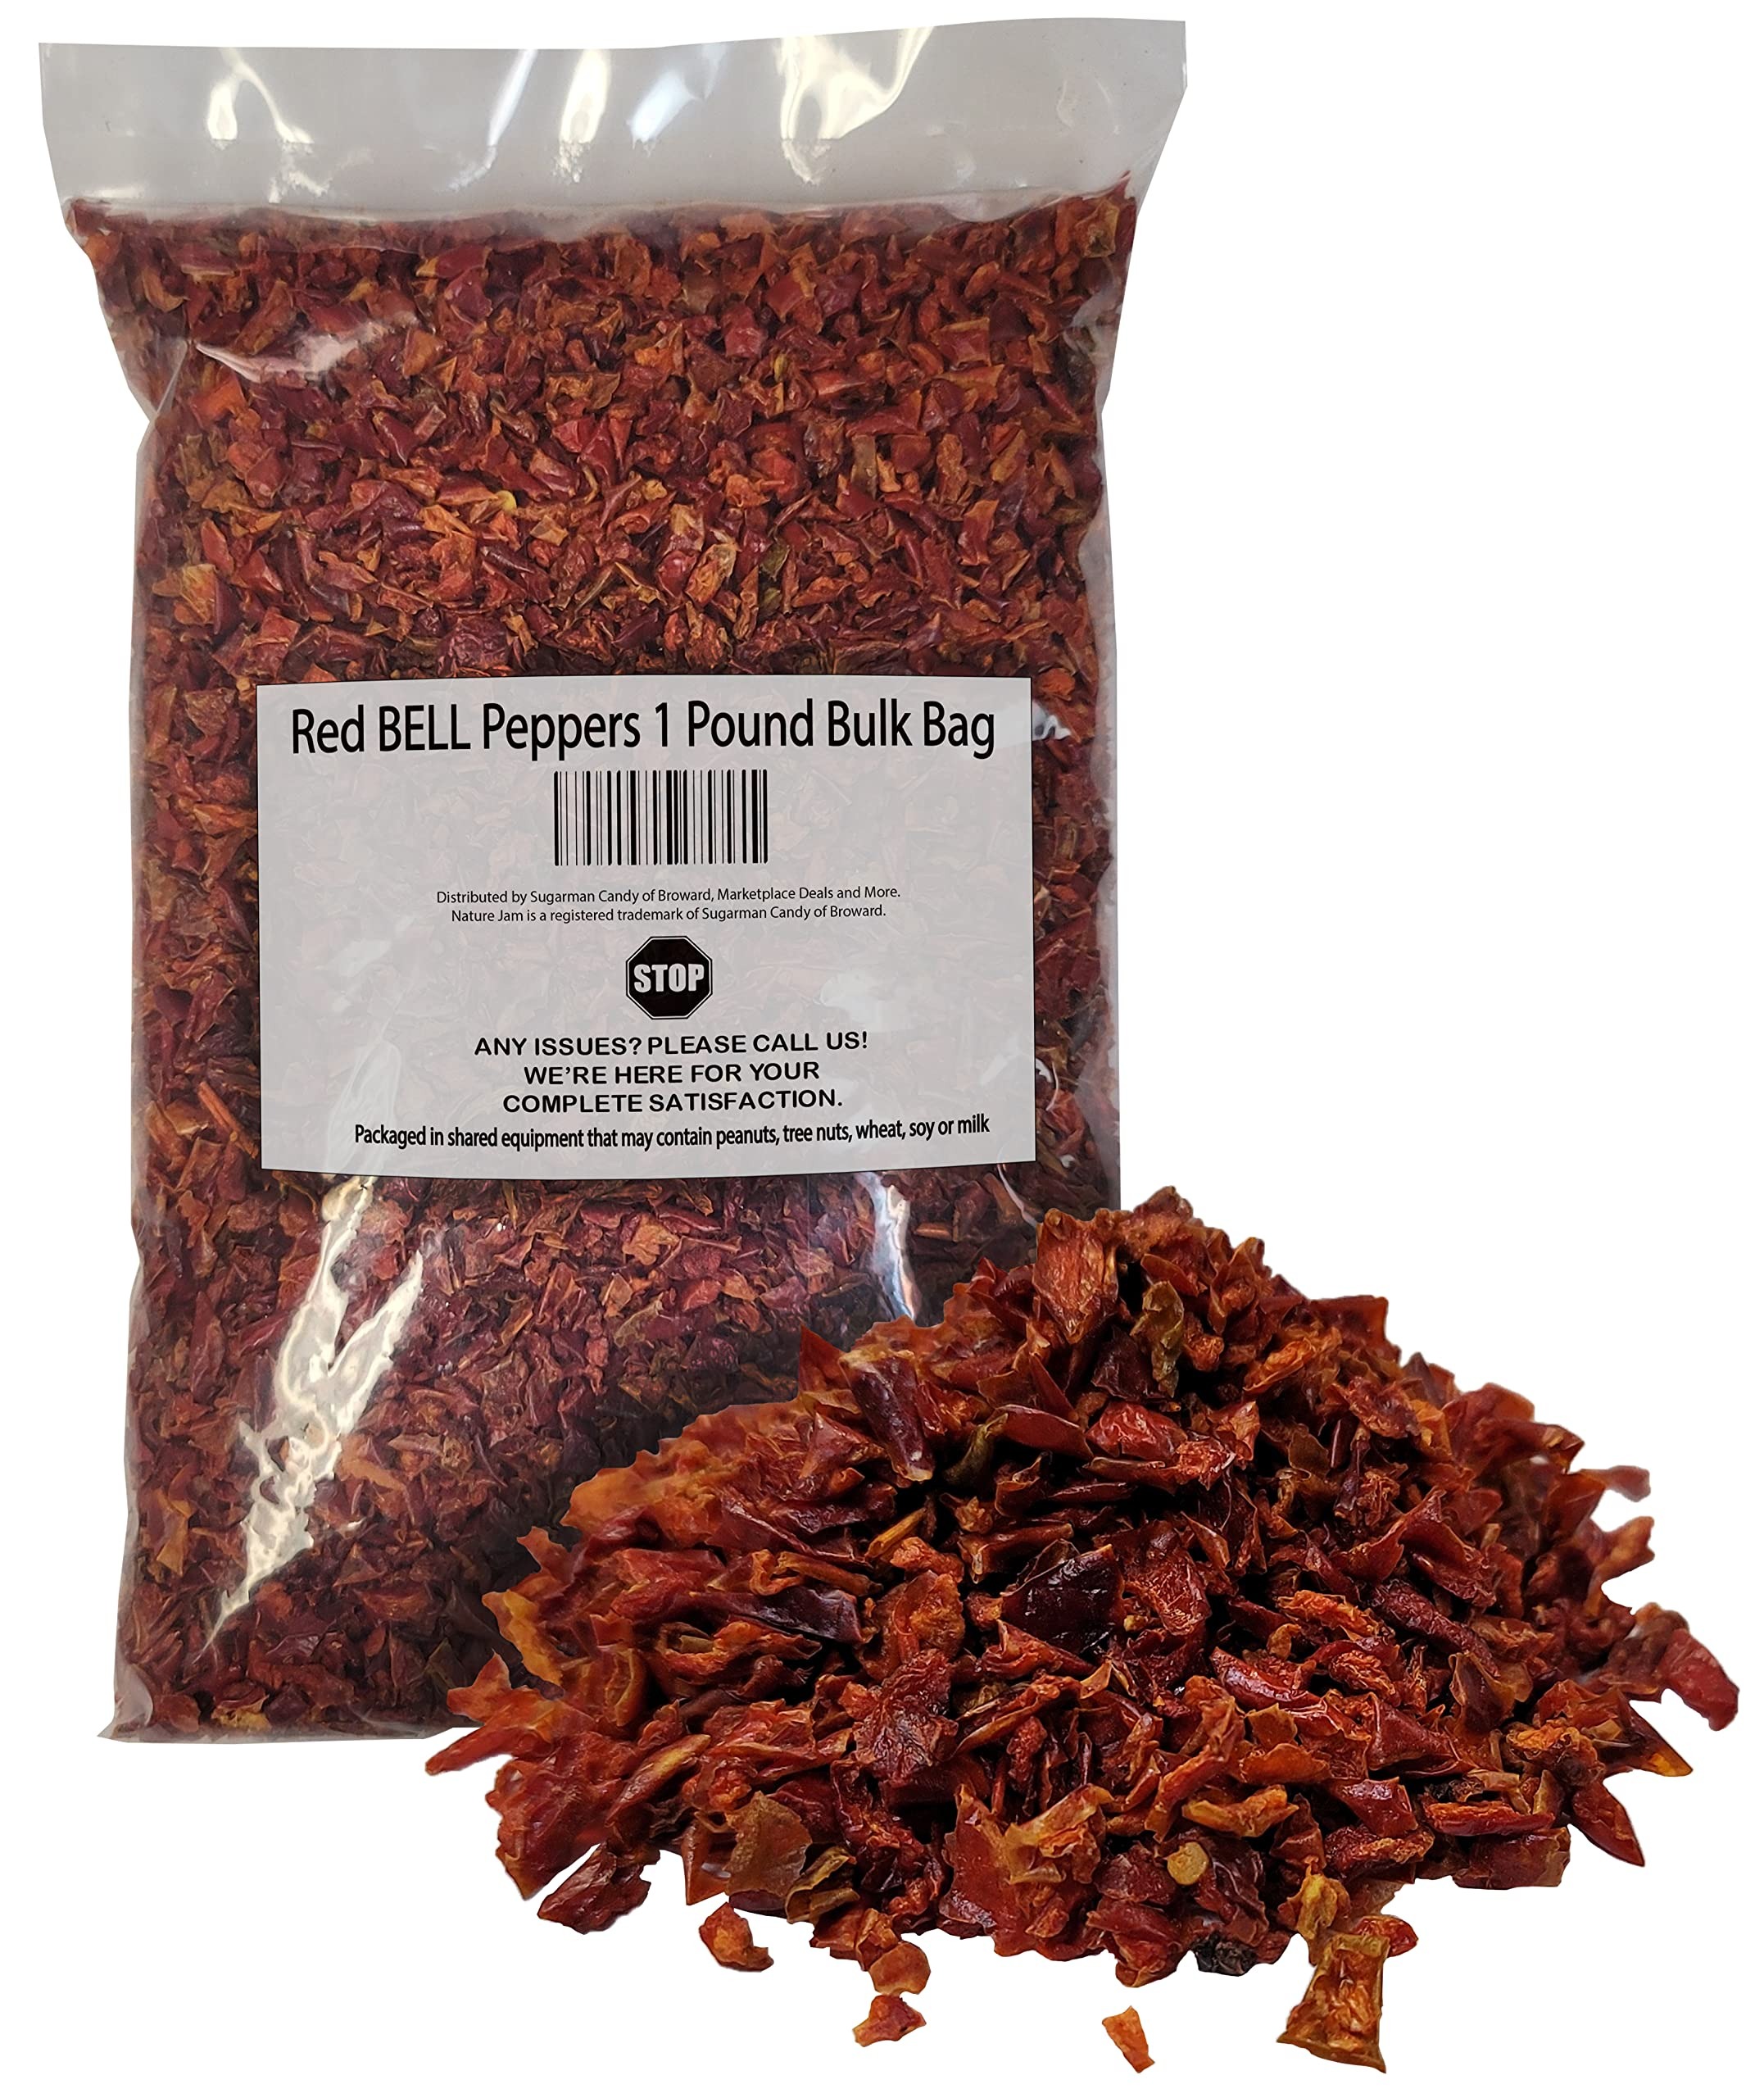
Item Name: Red BELL Peppers 1 Pound Bulk Bag-Heat Sealed to Maintain Freshness-Crushed & Dried Spice Seasoning
Bullet Point 1: Can store up to 25 years in proper conditions-Non GMO and gluten free
Bullet Point 2: Dehydrated to maintain high nutritional value and reduce nutrient loss; More nutritious than canned or frozen veggies-Snack out of the bag or use with meals or camping
Bullet Point 3: HIGH QUALITY: Red bell peppers; Carefully selected and gently air dried; No additives or preservatives; Non-GMO, gluten-free
Bullet Point 4: Use in soups, stews, other recipes or just cook and eat plain; Enjoy while camping, cooking, backpacking and more
Bullet Point 5: ELEVATE YOUR DISHES WITH RED BELL PEPPER: Red bell peppers can be used in a wide variety of dishes, from appetizers to main courses and even desserts. These dehydrated bell peppers are often used in Italian, Spanish, and Mexican cuisine and can be found in dishes such as pasta sauces, stews, and fajitas. These red peppers can also be grilled, roasted, or sautéed and used as a topping for pizzas, sandwiches, and salads.
Bullet Point 6: EXPLORE THE VERSATILITY OF RED BELL PEPPERS: This red pepper is fully ripe when they turn red, while green bell peppers are unripe. This affects their flavor, with red bell peppers having a sweeter taste and green bell peppers having a more bitter taste. In fact, red pepper have been found to contain better flavors than green bell peppers
Bullet Point 7: SPICE UP MEALS WITH DRIED RED BELL PEPPERS: Dried red bell peppers are a practical and pantry staple that can be easily incorporated into your cooking routine. To ensure maximum freshness, Red pepper flakes are best to store in an airtight container in a cool, dry place away from direct sunlight. you can add a burst of flavor and nutrition to your meals with minimal effort.
Bullet Point 8: PRESERVING THE FRESHNESS OF RED BELL PEPPERS: Red bell peppers are not only delicious, but they also offer a range of essential nutrients. To keep red bell peppers fresh for longer, it's important to store them properly. Firstly, remove any excess moisture from the peppers and place them in an airtight container or plastic bag in the refrigerator.
Bullet Point 9: SURE TO SATISFY YOU-At Naturejam, we are dedicated to providing you with the good quality products and services. We want to ensure a hassle-free experience for you.
Product Description: Red BELL Peppers 1 Pound Bulk Bag -Heat Sealed to Maintain Freshness-Crushed & Dried Spice Seasoning-Sound, mature and firm bell peppers are washed, trimmed cut, sulfited (on request) and dehydrated. After dehydration, the material is sifted, sorted, and graded. To refresh, for recipes containing little moisture, soak 1-part dry dices in 3 parts water for 1 to 2 hours or blend dry in dry-mix formulas and peppers will refresh upon 20 minutes or more for low heat liquid cooking. Refrigerate for best flavor and texture. Small granules or powders refresh almost instantly in various liquid formulas.
Value: 16.0
Unit: Ounce

Price: 19.99